Fortino Hipólito Vera y Talonia

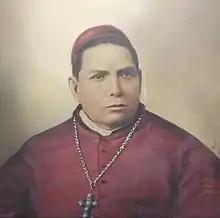

Fortino Hipólito Vera (1834–1898) was a Mexican Catholic bishop, born in Santiago Tequixquiac, Mexico. He was the first bishop of Cuernavaca, Mexico. He was a writer and defender of the apparitions of the Virgin of Guadalupe. His collection of related documents is an important source for scholars studying the Guadalupe tradition.